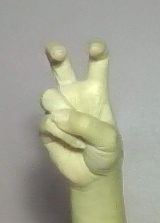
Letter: toot